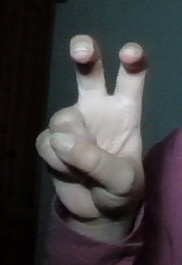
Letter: toot